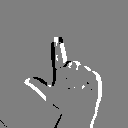
ASL letter: l